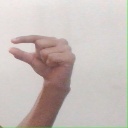
अक्षर: ग